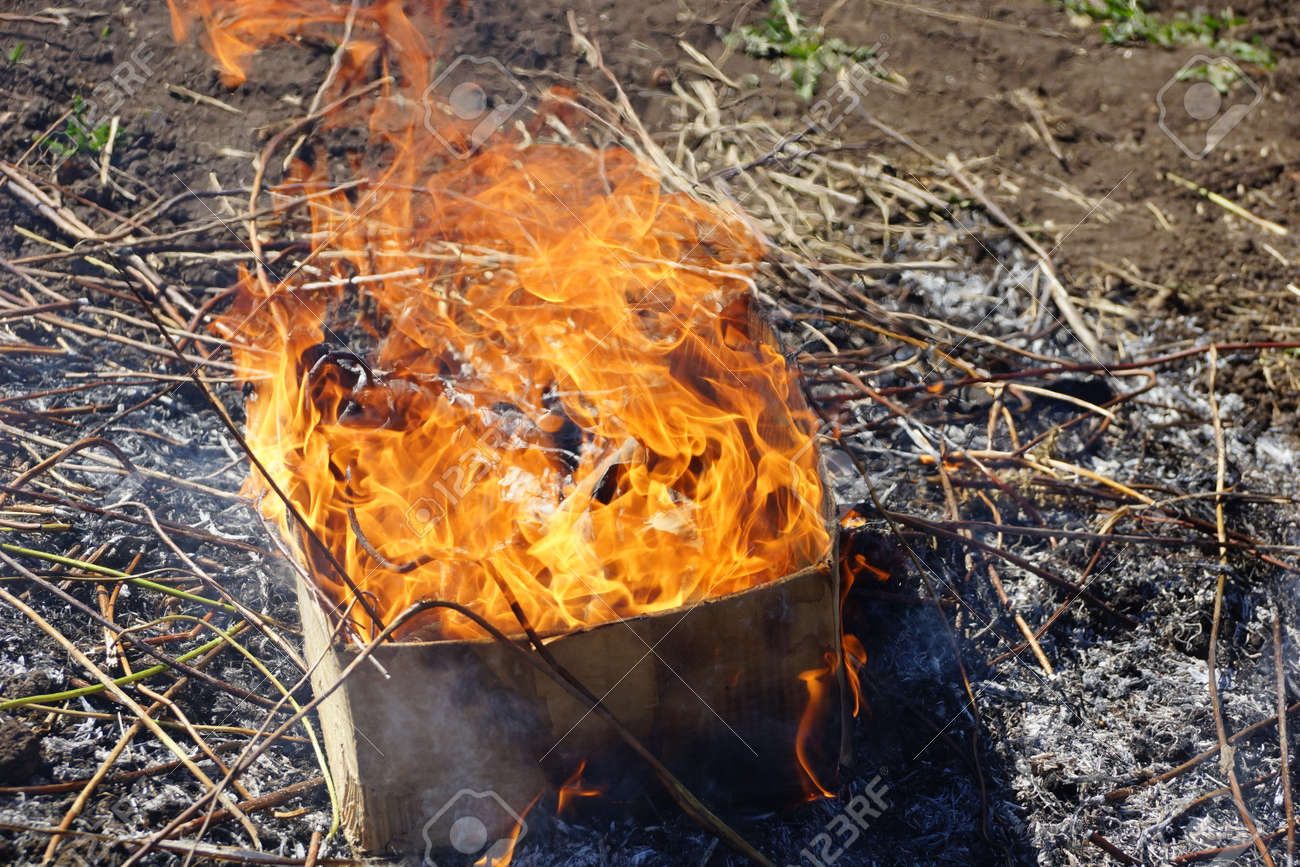
Label: cardboard